Angels in art

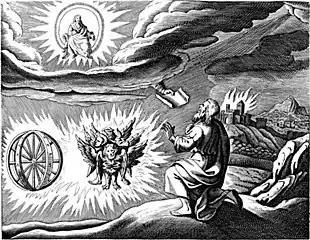
Ezekiel's "chariot vision", by Matthaeus Merian (1593–1650), displaying several different types of angelic creatures.

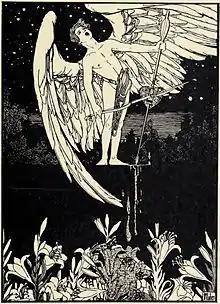
"Auf zarten Saiten" by Ephraim Moses Lilien, 1900

Normally given wings in art, angels are usually intended, in both Christian and Islamic art, to be beautiful, though several depictions go for more awe-inspiring or frightening attributes, notably in the depiction of the living creatures (which have bestial characteristics), ophanim (which are wheels) and cherubim (which have mosaic features); As a matter of theology, they are spiritual beings who do not eat or excrete and are genderless. Many historical depictions of angels may appear to the modern eye to be gendered as either male or female by their dress or actions, but until the 19th century, even the most female looking will normally lack breasts, and the figures should normally be considered as genderless. In 19th-century art, especially funerary art, this traditional convention is sometimes abandoned. The lack of gender was to enable these winged creatures to be relatable to both genders.